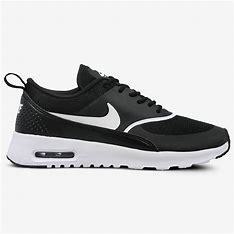
Brand: Nike
Model: Air Max Thea